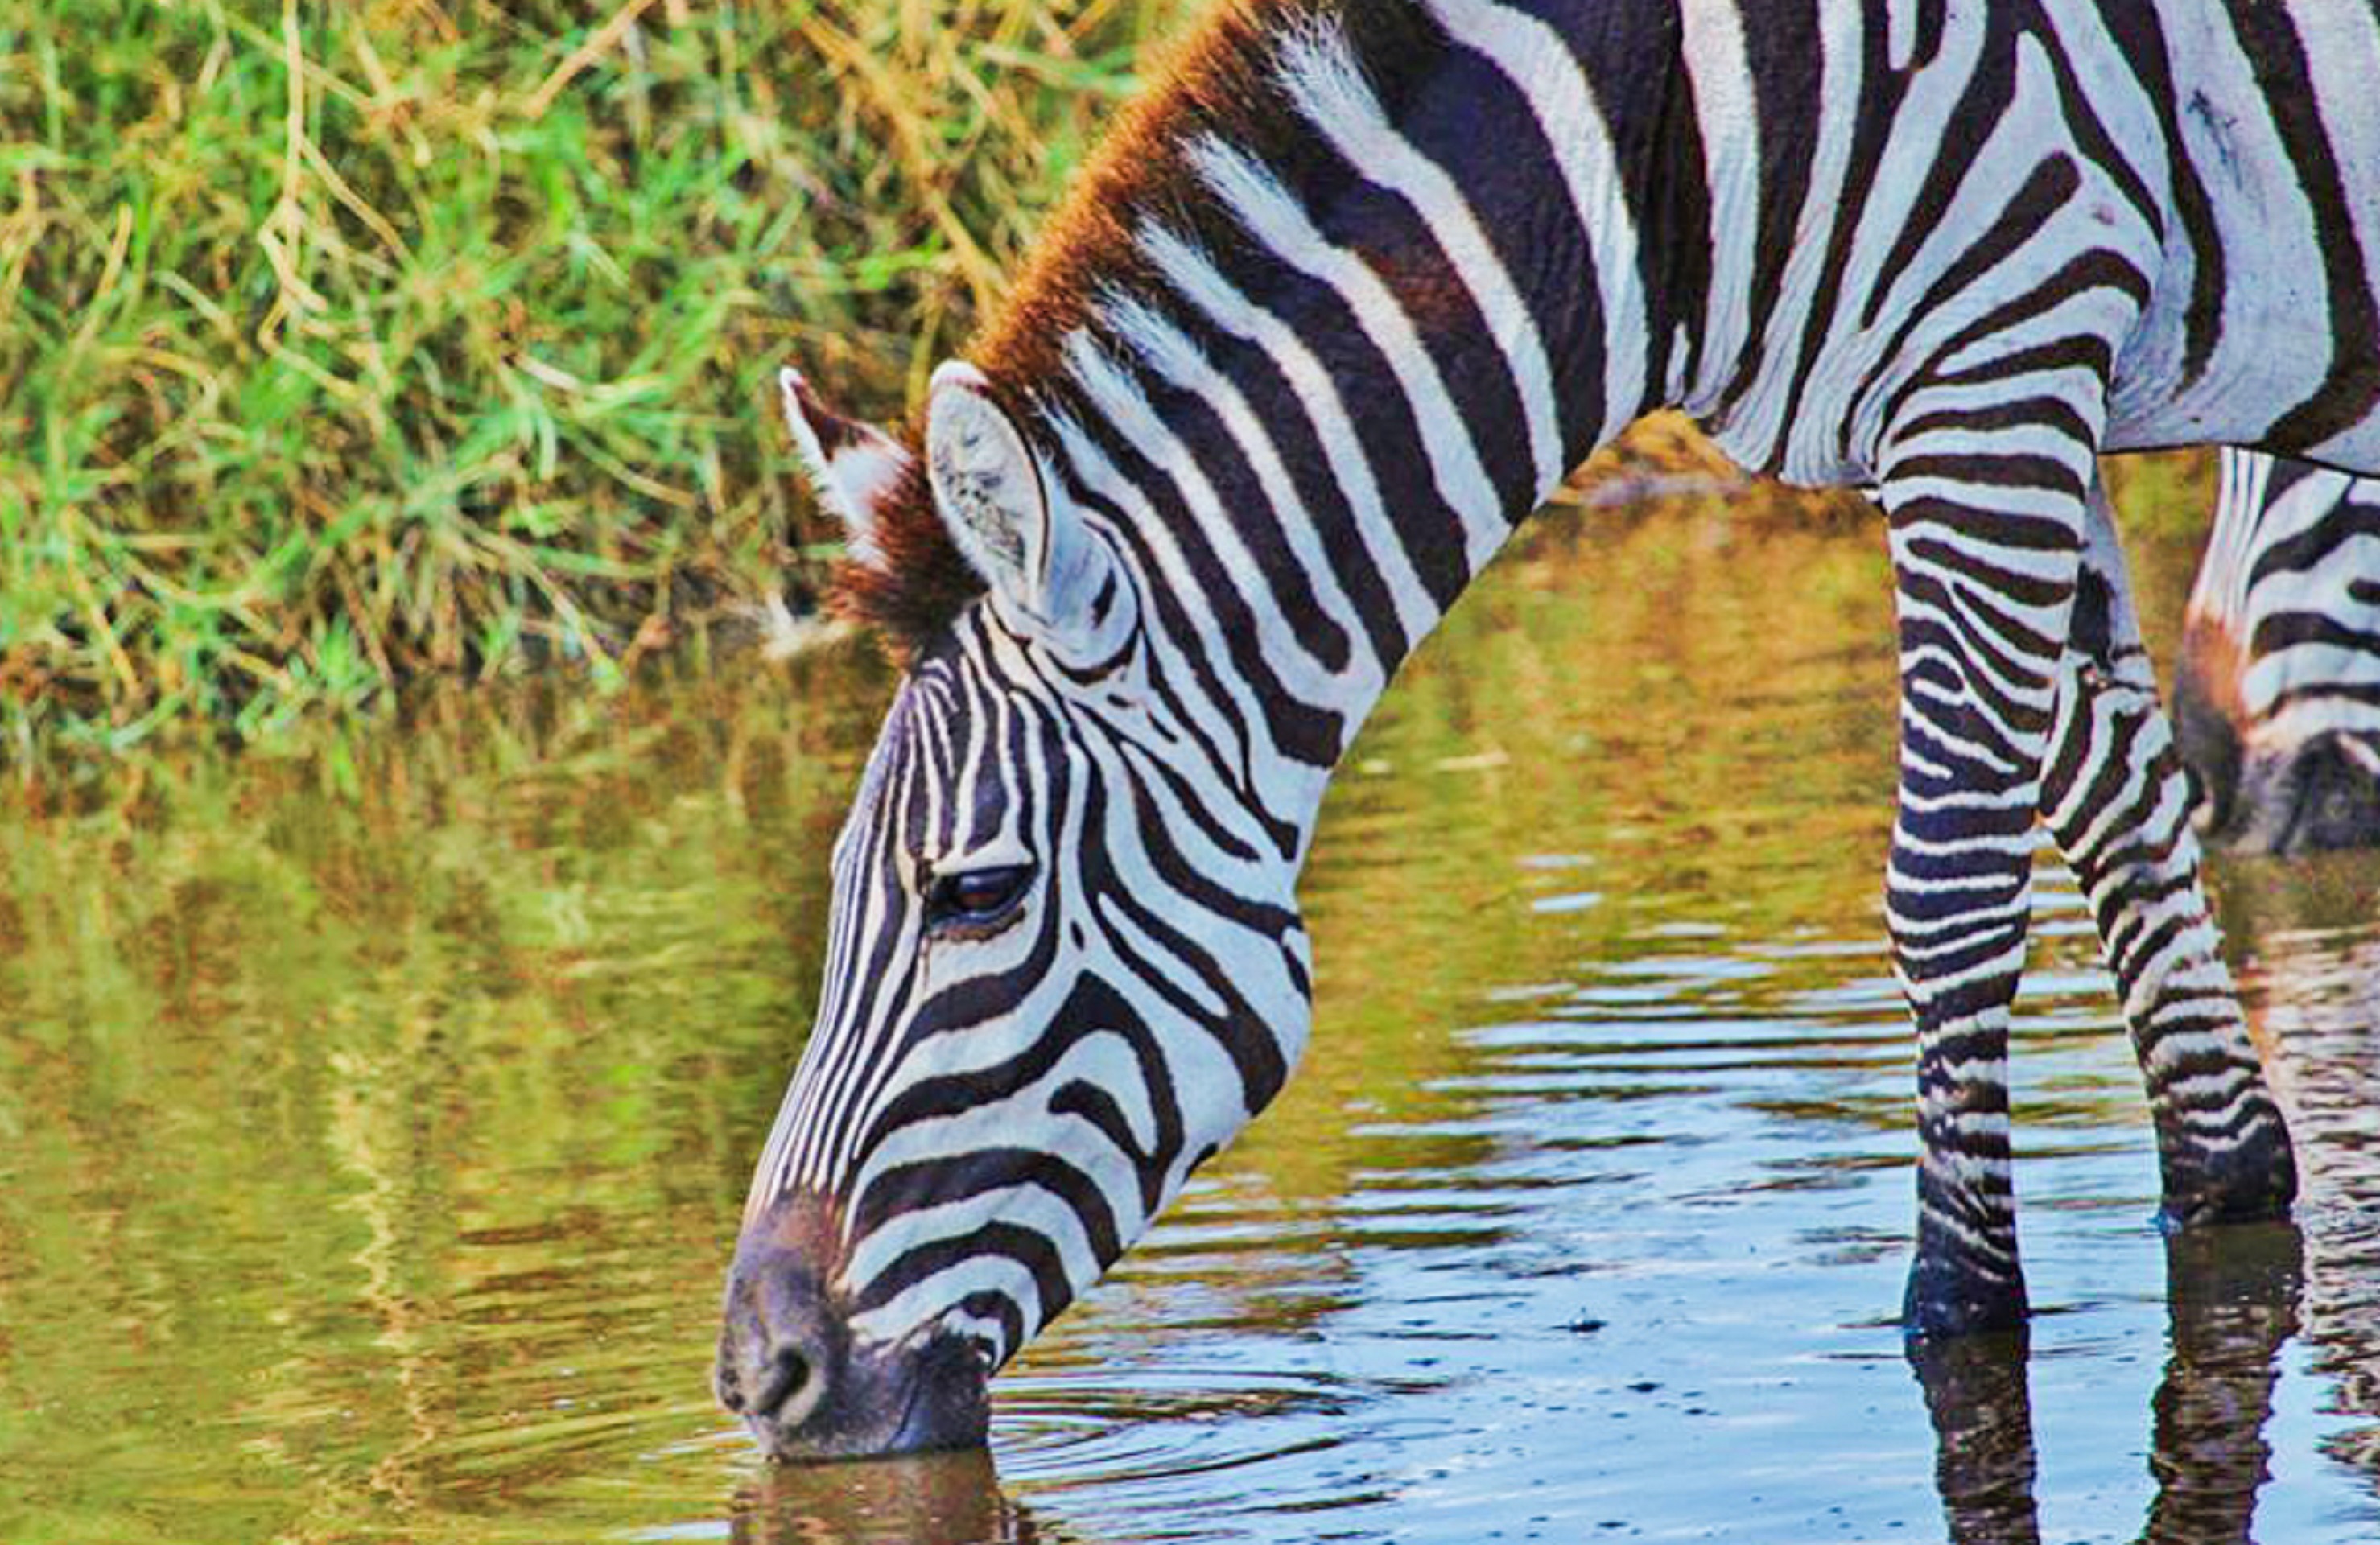
nature, animal, wildlife, wild, africa, mammal, fauna, savanna, zebra, animals, vertebrate, tanzania, safari, serengeti, nature serengeti, horse like mammal